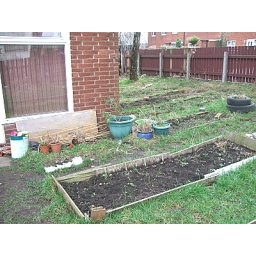
before shot of garden after long winter of neglect - area underneath living room window and bed 1